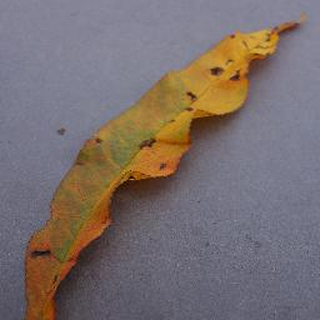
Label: peach_bacterial_spot